Bheegi Palkein

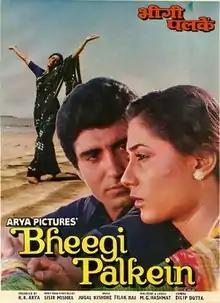

Bheegi Palkein is a 1982 Indian Bollywood romance drama film directed by Sisir Mishra and produced by K. K. Arya. It stars Raj Babbar and Smita Patil in pivotal roles.